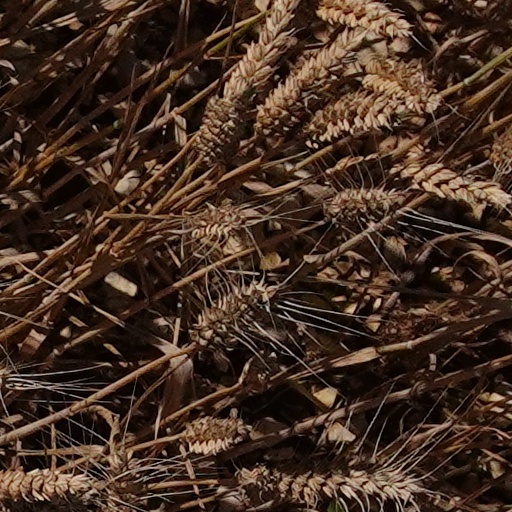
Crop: wheat